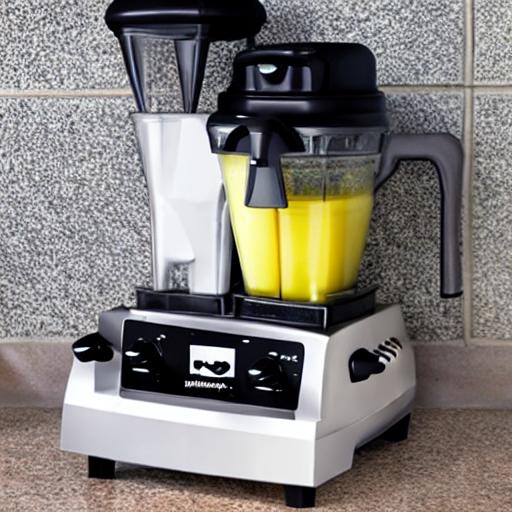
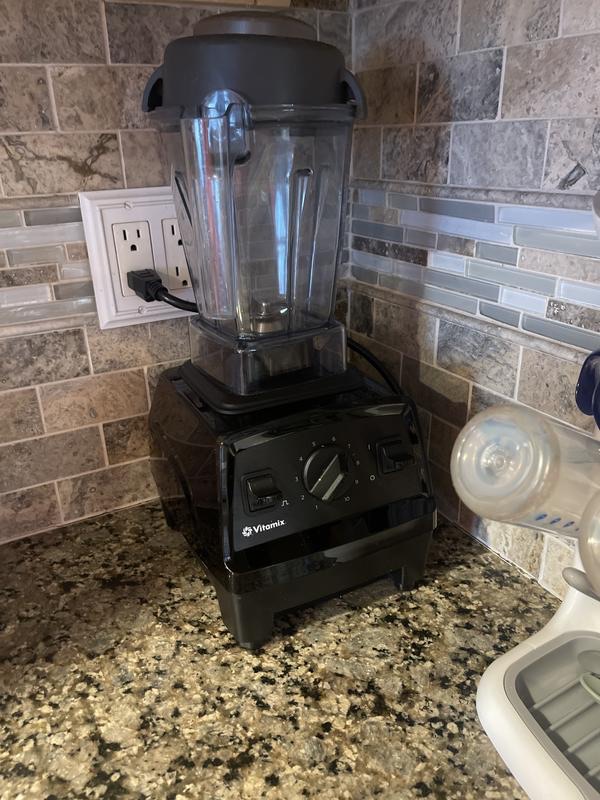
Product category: items_blender
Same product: no